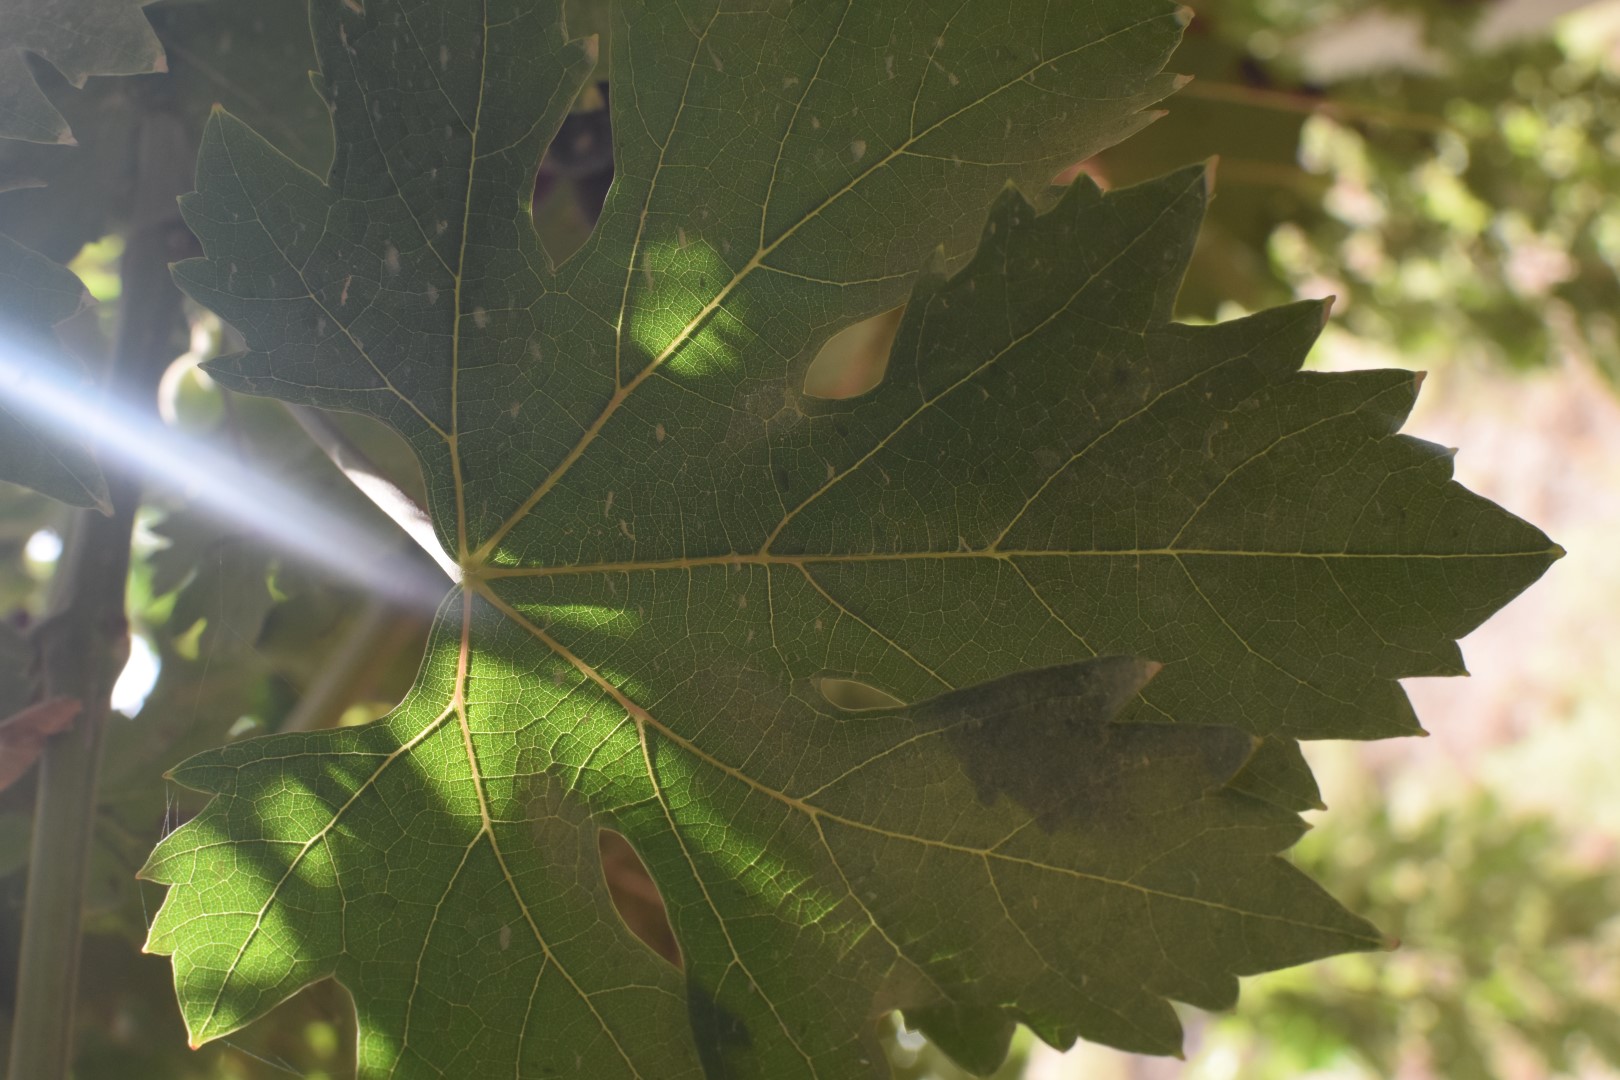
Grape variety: Riasi